JNR Class ED62

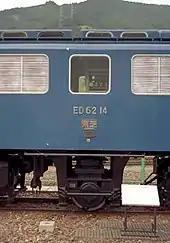
The added carrying axle

The Class ED62 locomotives were created between 1974 and 1979 by modifying the 18 earlier JNR Class ED61 Bo-Bo electric locomotives with the addition of a center non-driven axle. Rebuilding was carried out at JNR's Nagano Works. The primary aim of rebuilding was to reduce the axle load (from 15 t to 13 t) for use on the Iida Line, where the class displaced vintage (English Electric) and JNR Class ED19 (Westinghouse) locomotives, and later JNR Class EF10 locomotives.